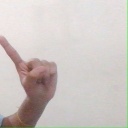
अक्षर: ए